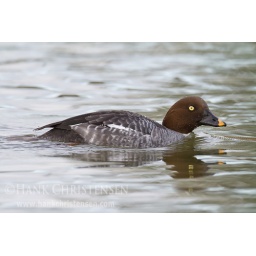
A female common goldeneye swims through the water in between dives